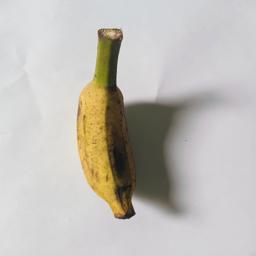
Banana variety: Bangla Kola